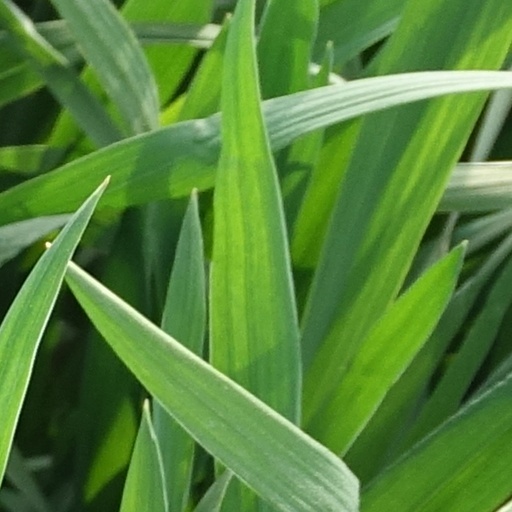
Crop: wheat